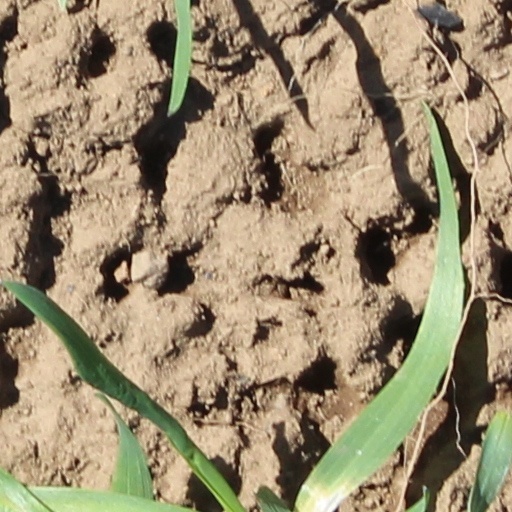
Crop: wheat